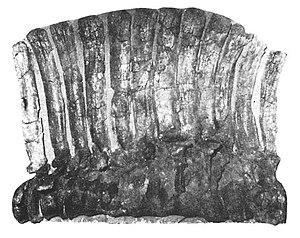
Barsboldia est un genre éteint de dinosaures ornithopodes de la famille des Hadrosauridae qui a vécu au Crétacé supérieur.